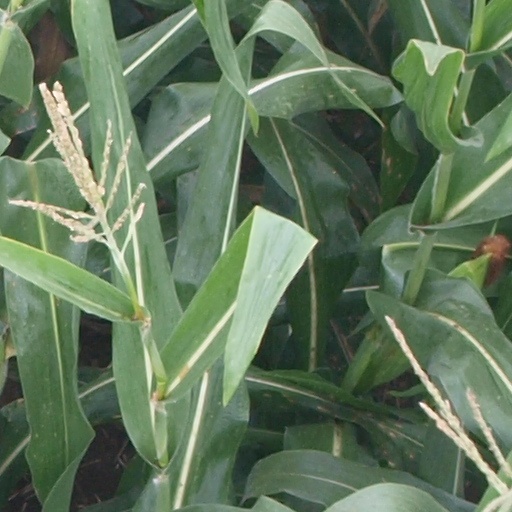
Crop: maize; corn